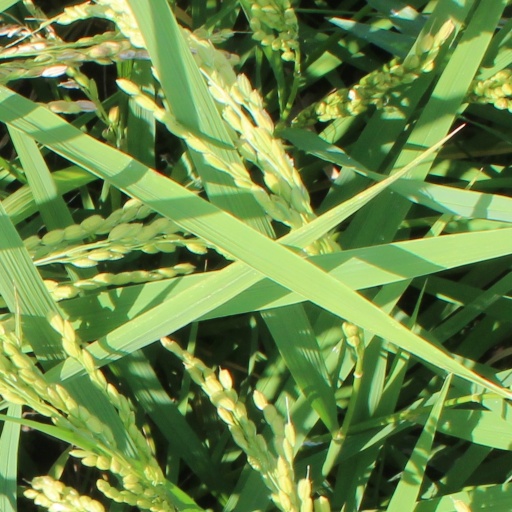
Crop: rice